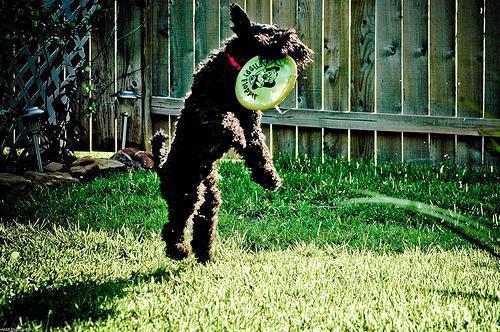
Kerry_blue_terrier